San Miguel de Allende

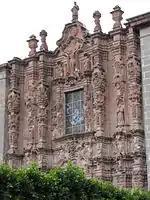
Church in San Miguel de Allende.

The Casa de Allende (Allende House) museum was the home of Ignacio Allende, who was a principal figure in the early part of the Mexican War of Independence. The structure was built in 1759 with Baroque and Neoclassical elements, located next to the San Miguel parish church. The museum it houses is officially called the Museo Histórico de San Miguel de Allende, and it is one of many "regional museums" of Mexico. This kind of museum focuses on the history of the local area from the prehistoric period to the present, especially the area's role in Mexico's national history. The lower floor contains exhibits about the founding of the town, its role in protecting the Camino Real de Tierra Adentro Road and more. The upper floor contains exhibits related to Ignacio Allende and some of the rooms are preserved as they looked when he lived there. There are 24 rooms that chronicle the history of the area from the foundation of the town to the Ruta de la Plata, the genealogy of Ignacio Allende and the Mexican War of Independence. It was remodeled as part of the preparations for Mexico's Bicentennial. The restored museum was re-inaugurated by President Felipe Calderón in 2009.